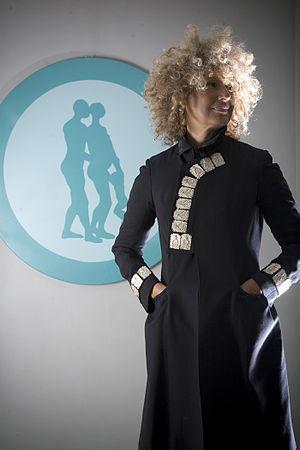
Owanto, née le 13 décembre 1953 à Paris d'un père français et d'une mère gabonaise est une artiste contemporaine française. Elle passe son enfance entre le Gabon et l'Europe : France, Grande-Bretagne, Monaco et Espagne. Elle représente la république du Gabon à la 53ᵉ exposition internationale d'art de la Biennale de Venise en 2009, avec un spectacle solo dans le premier pavillon national du Gabon.